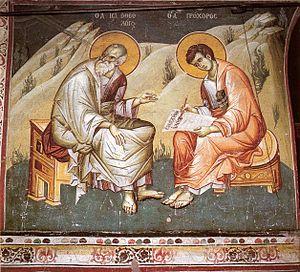
Pour découvrir le mont Athos, il est possible de faire une excursion sur place. On peut aussi le découvrir à travers les nombreuses ressources du net, témoignages photographiques, filmographiques ou littéraires de voyageurs d'autrefois ou de savants en mission